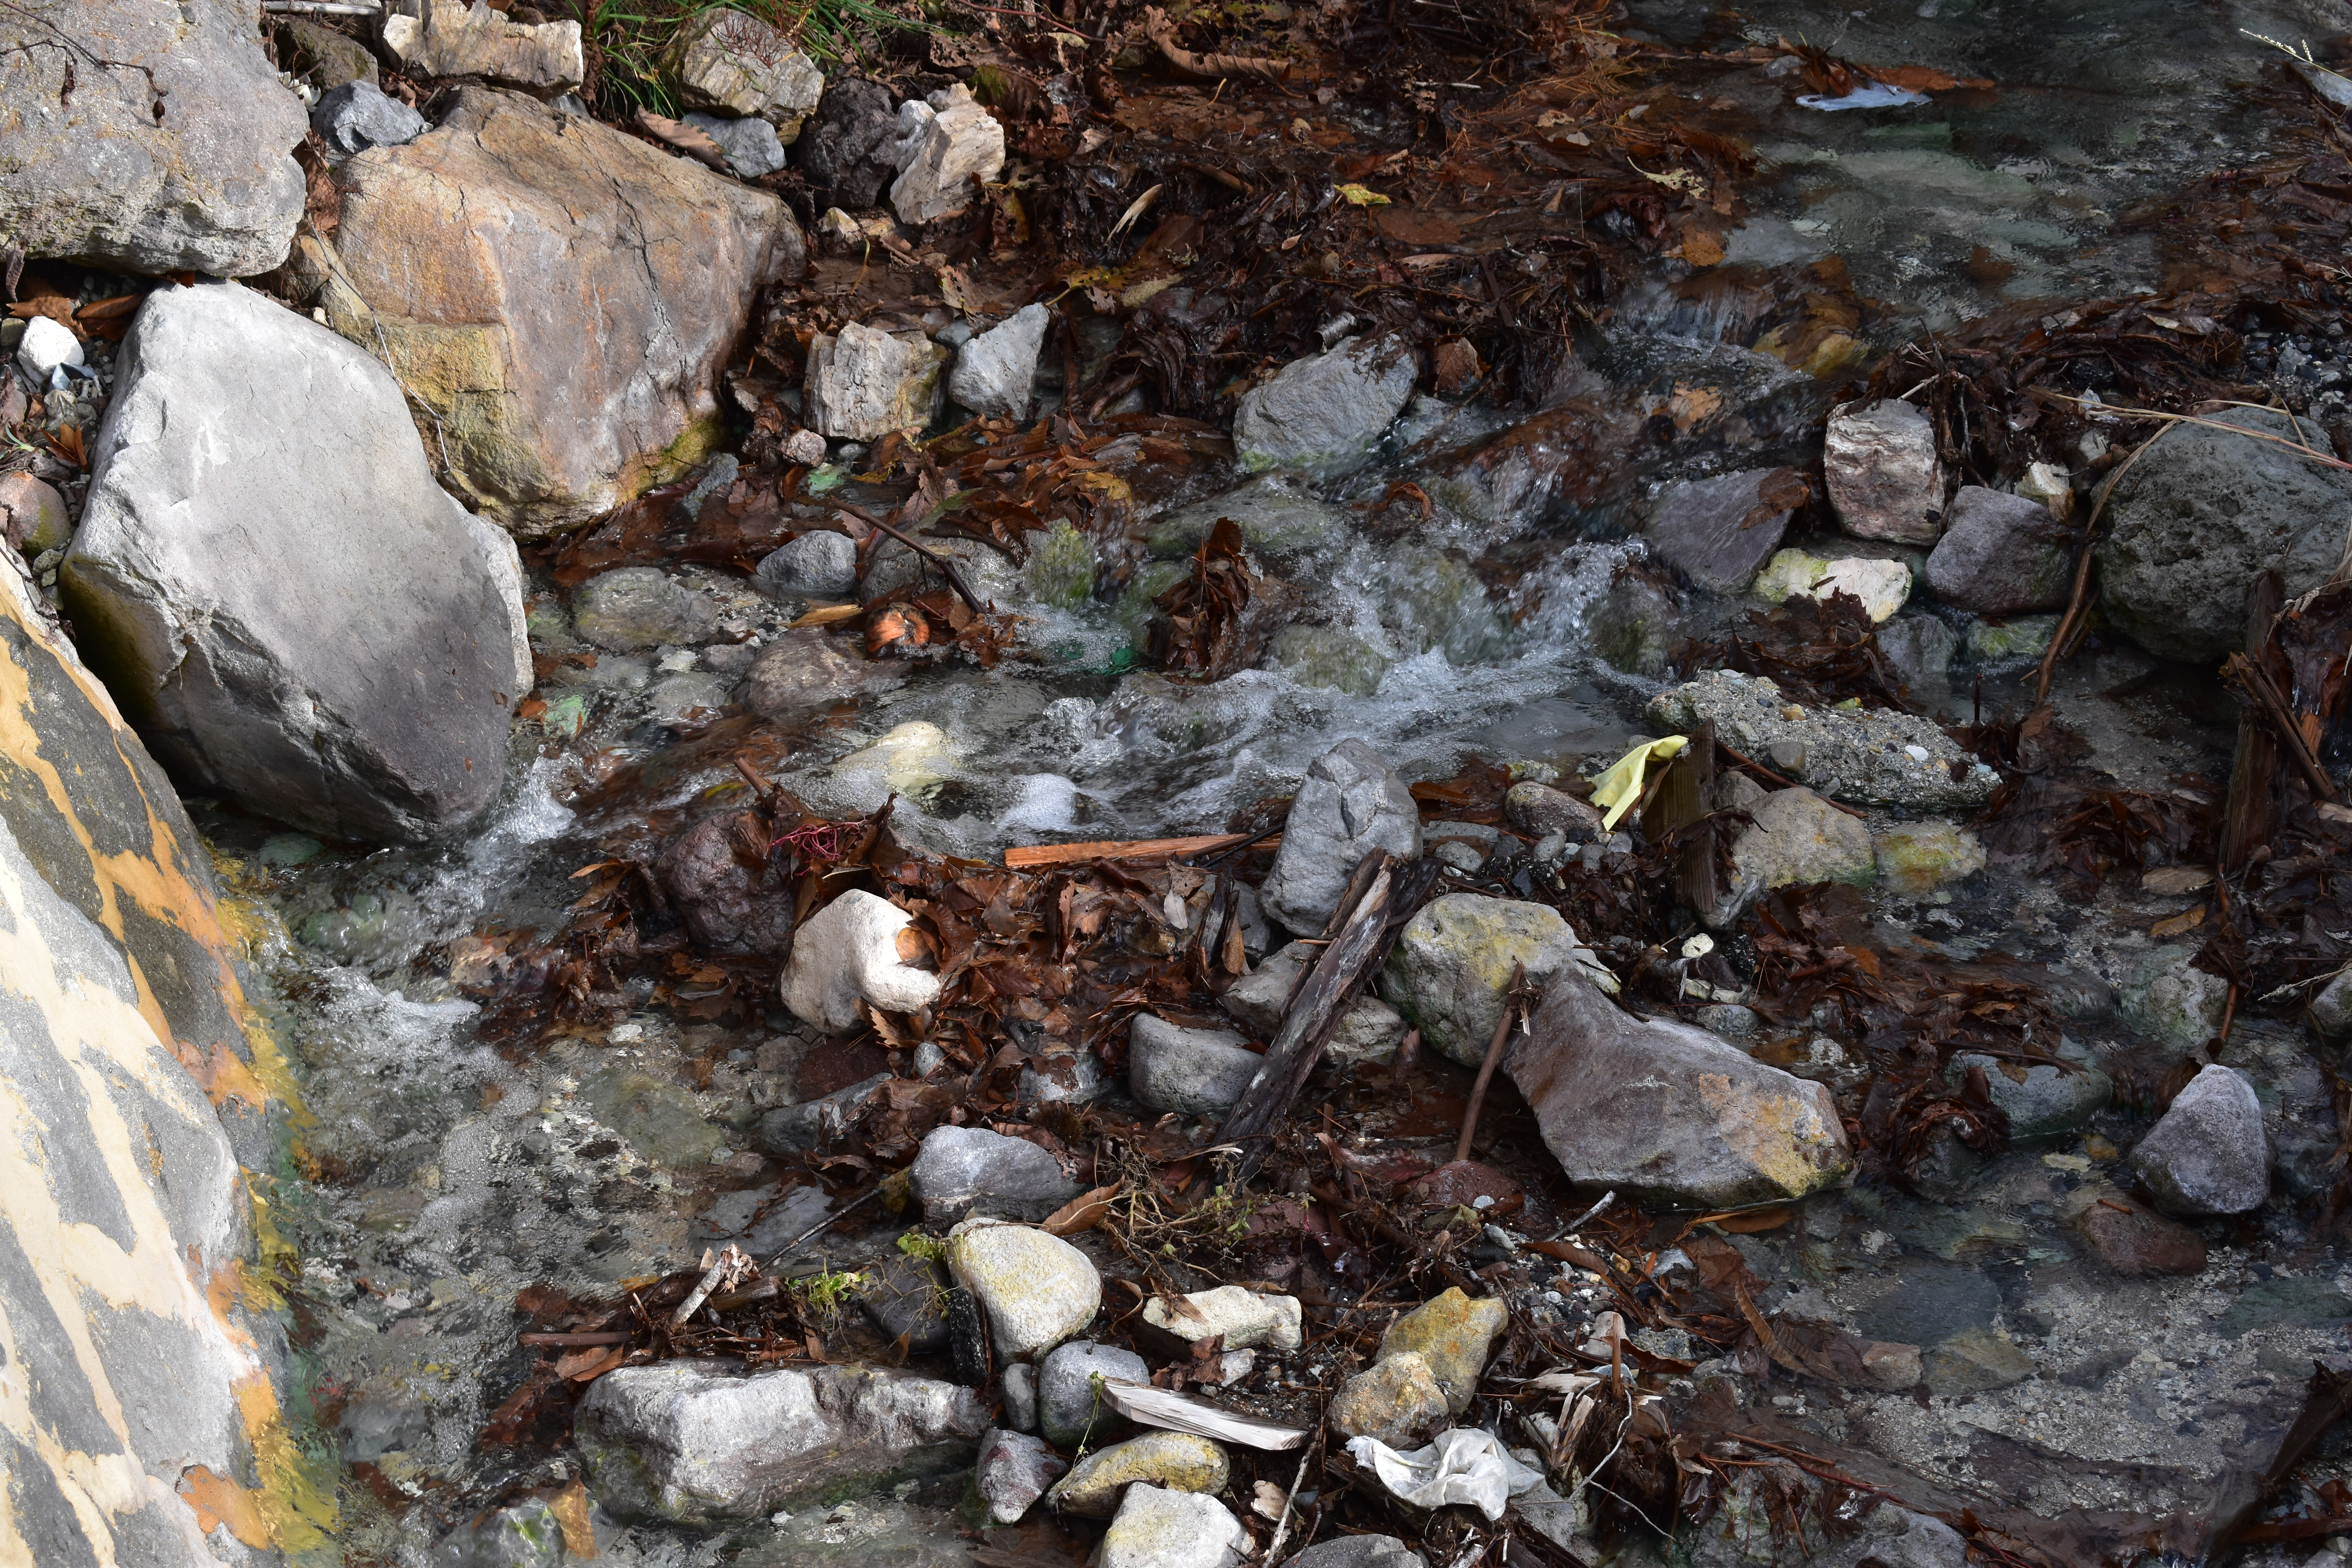
beautiful, autumn, yamagata, japan, travel, adventure, explore, photography, leafs, nature, close up, nikon, water, rock, stream, plant, watercourse, stream bed